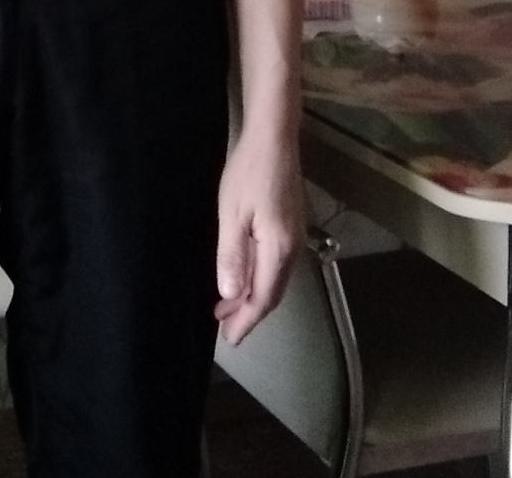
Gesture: no_gesture